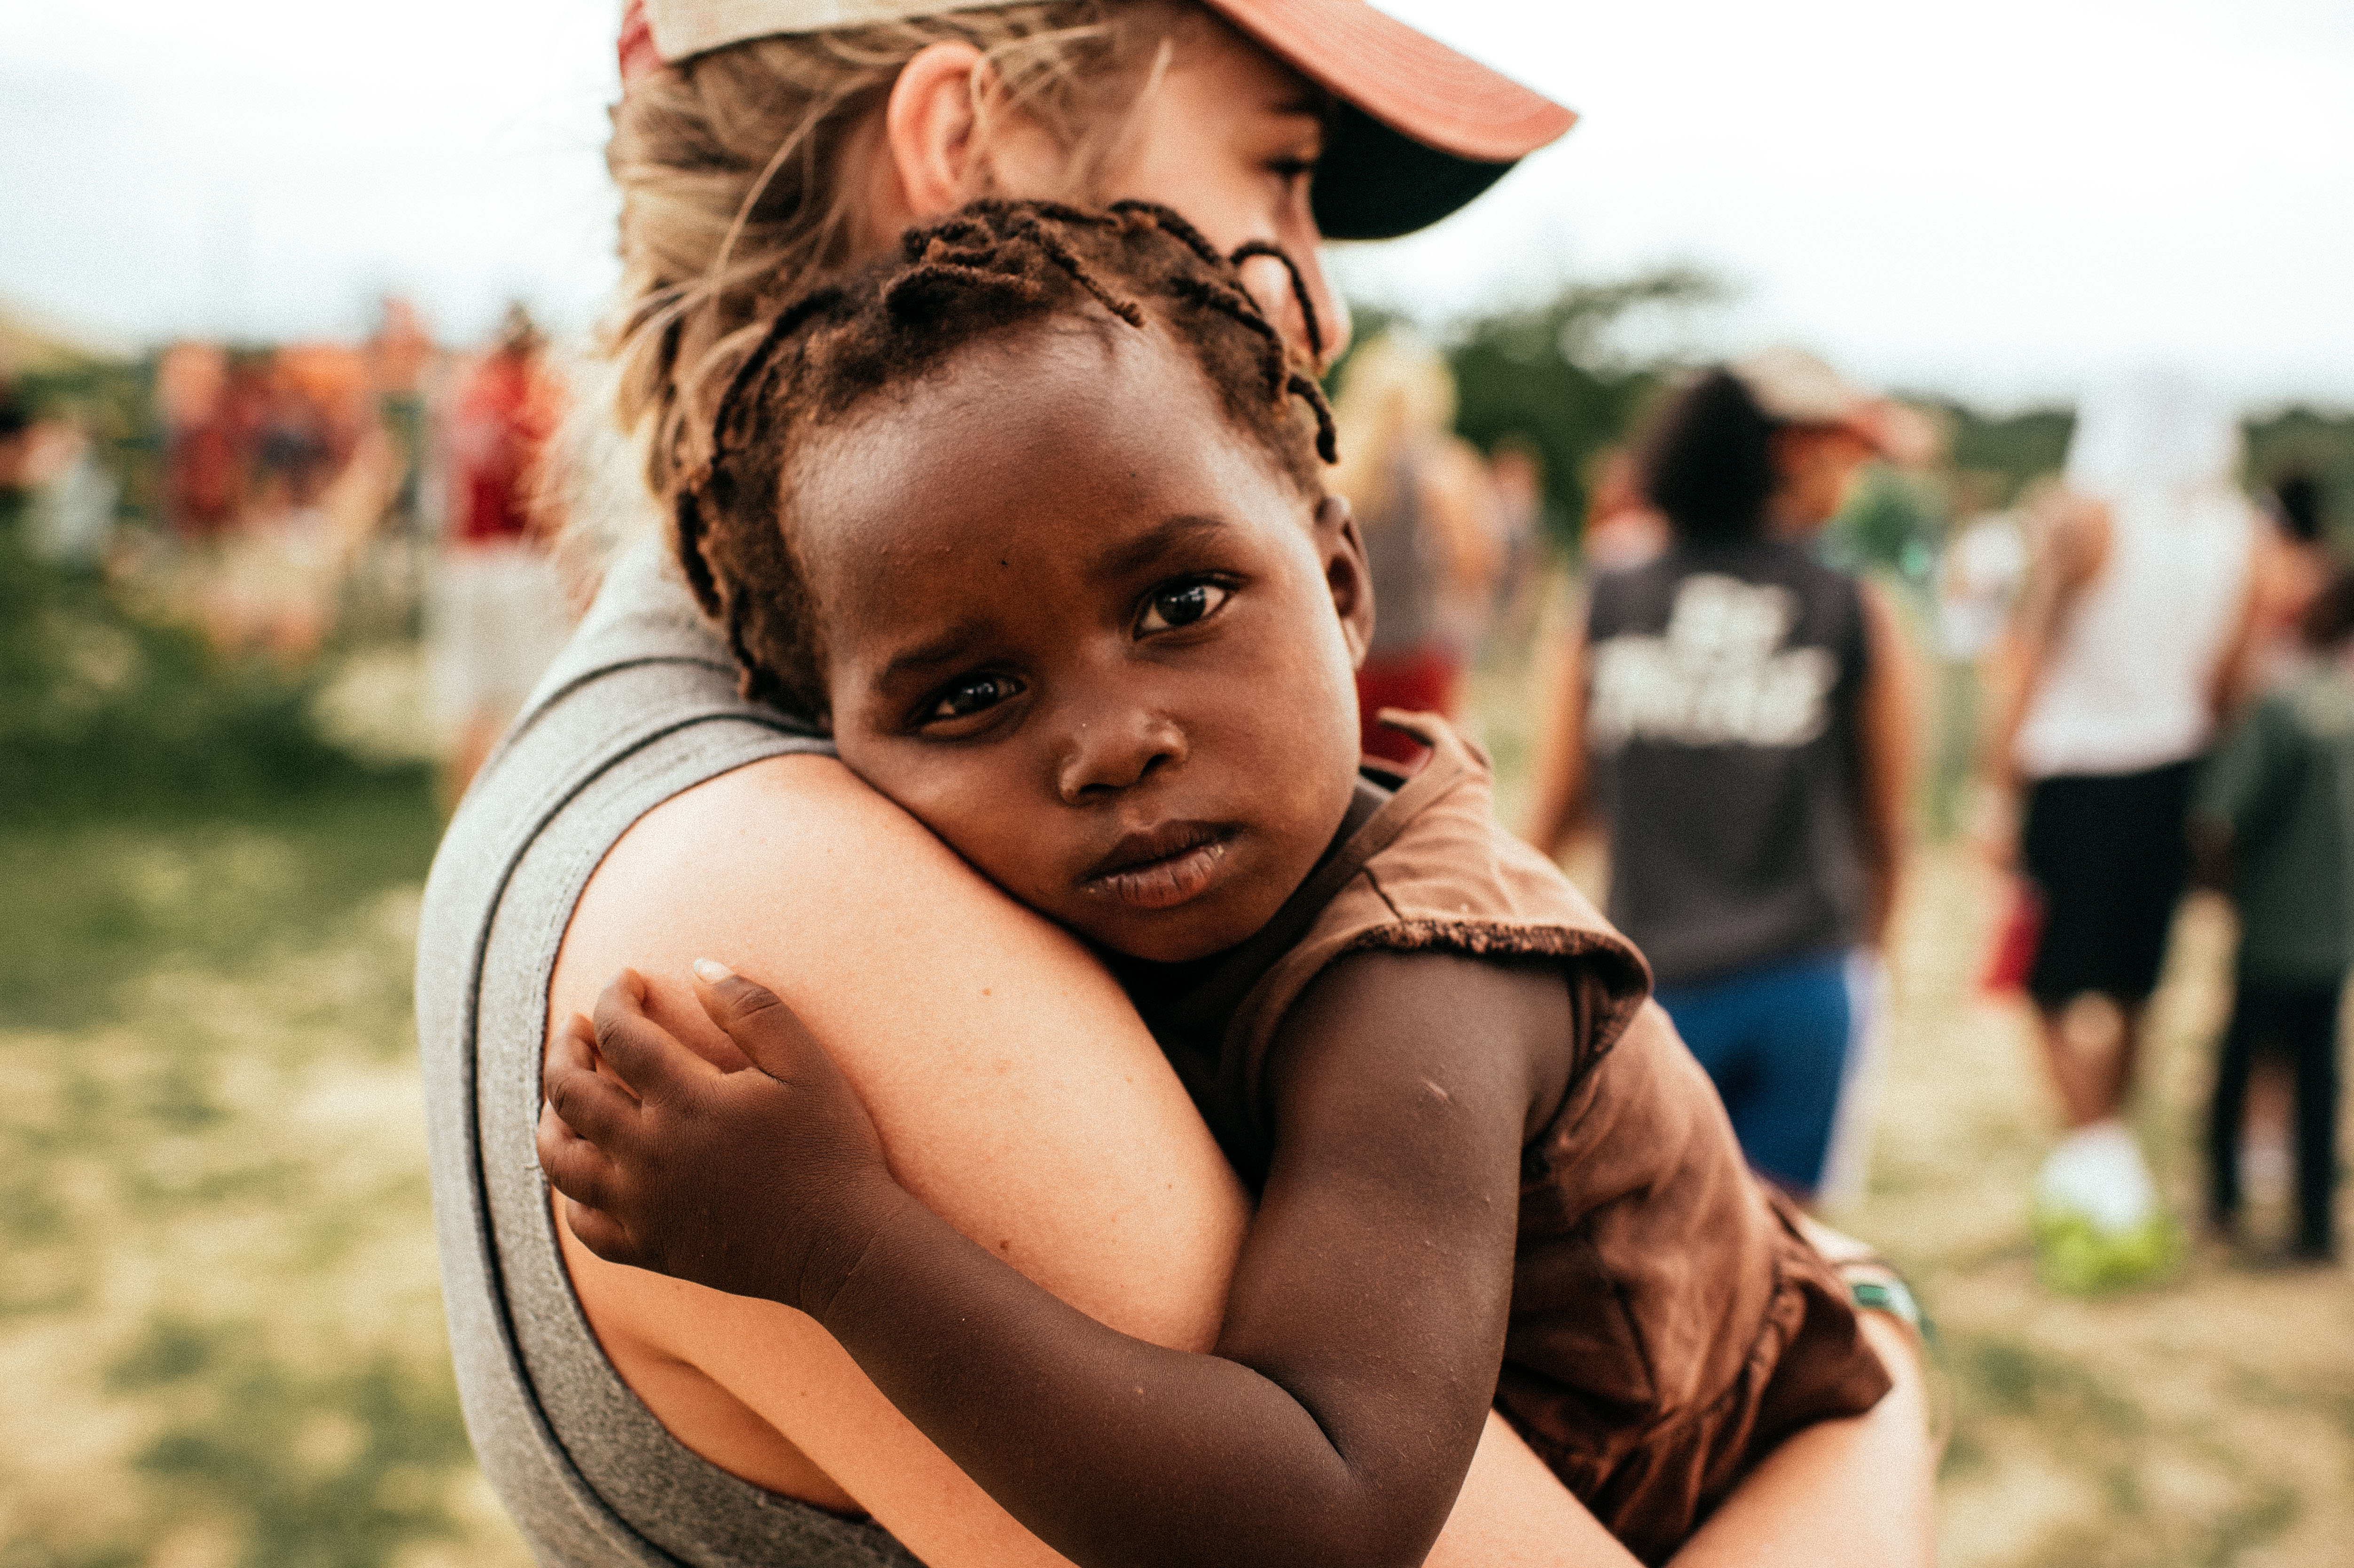
man, person, blur, people, girl, woman, summer, love, child, charity, smile, close up, outdoors, family, infant, beauty, togetherness, volunteer, adult, caring, helping, portrait photography, mission work